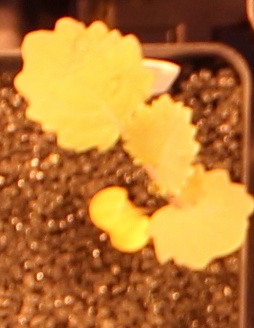
Label: Canola